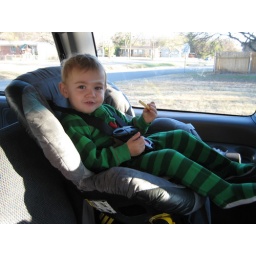
cute pj boy in the morning